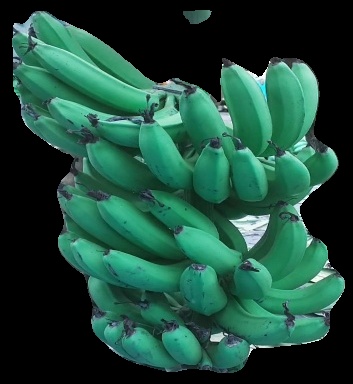
Variety: pachbale
Grade: grade3